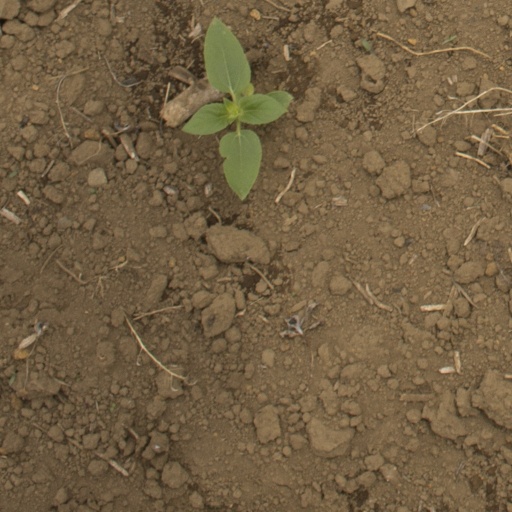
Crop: Jerusalem artichoke